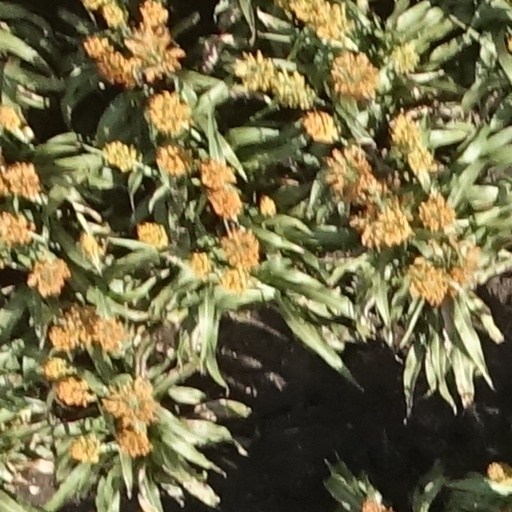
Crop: sorghum